Culottes

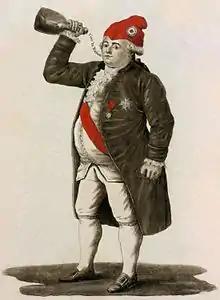
Louis XVI, dressed in culottes

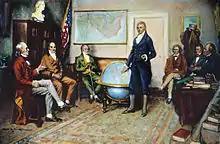
James Monroe, the last U.S. president who dressed according to the style of the late 18th century, with his Cabinet in 1823. The president wears knee breeches, while his secretaries wear long trousers.

Culottes are an item of clothing worn on the lower half of the body. The term can refer to either split skirts, historical men's breeches, or women's underpants; this is an example of fashion-industry words taken from designs across history, languages and cultures, then being used to describe different garments, often creating confusion among historians and readers. The French word "culotte" is (a pair of) panties, pants, knickers, trousers, shorts, or (historically) breeches; derived from the French word "culot", meaning the lower half of a thing, the lower garment in this case.